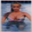
Label: woman